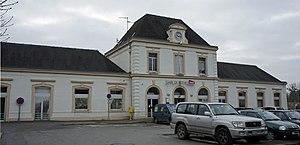
Une vue de la Gare de Rethel.
La gare de Rethel est une gare ferroviaire française de la ligne de Soissons à Givet, située sur le territoire de la commune de Rethel, à proximité du centre bourg, dans le département de la Ardennes en région Grand Est.
La Compagnie des chemins de fer des Ardennes, anciennement dénommée Compagnie du chemin de fer des Ardennes et de l'Oise, est une société anonyme qui constitua un réseau de voies ferrées sur le territoire français entre 1855 et 1863.